Fifth Ward, Houston

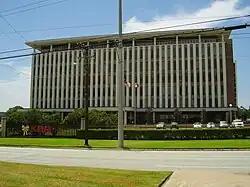
KBR offices on Clinton Drive

Desegregation led middle class African-Americans to move to the suburbs. By the 1970s the Fifth Ward lost a significant part of its population, and many houses were boarded-up. Many area businesses were vacant and the area had many vacant lots with overgrown plants. In 1974 Whit described the neighborhood as "one of Houston's poorest ghettos". In the 1970s and 1980s the Fifth Ward became notorious throughout Houston for the violence perpetrated in the community. Ernest McMillan, a community activist and contributor to the Fifth Ward Enrichment Program, said in a 1987 "Houston Chronicle" article that "One of the differences between this neighborhood and one like River Oaks is that they have lots of support and all kinds of resources available. Here in the Fifth Ward it's the exact opposite: These people have no resources at all. There's one clinic, one library, no YMCA, very few activities, and the community is very fragmented. It's not the kind of environment that helps a child excel."